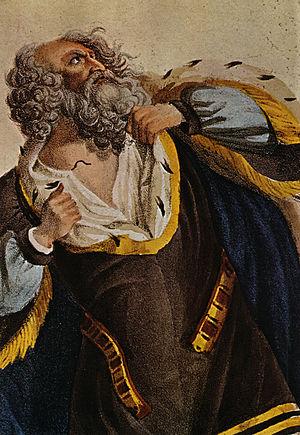
Abréviations :
Le Roi Lear est une tragédie en cinq actes en vers et en prose, qu'on suppose avoir été écrite entre 1603 et 1606 par William Shakespeare et jouée le 26 décembre 1606 au Palais de Whitehall de Londres en présence du roi Jacques Iᵉʳ d'Angleterre.